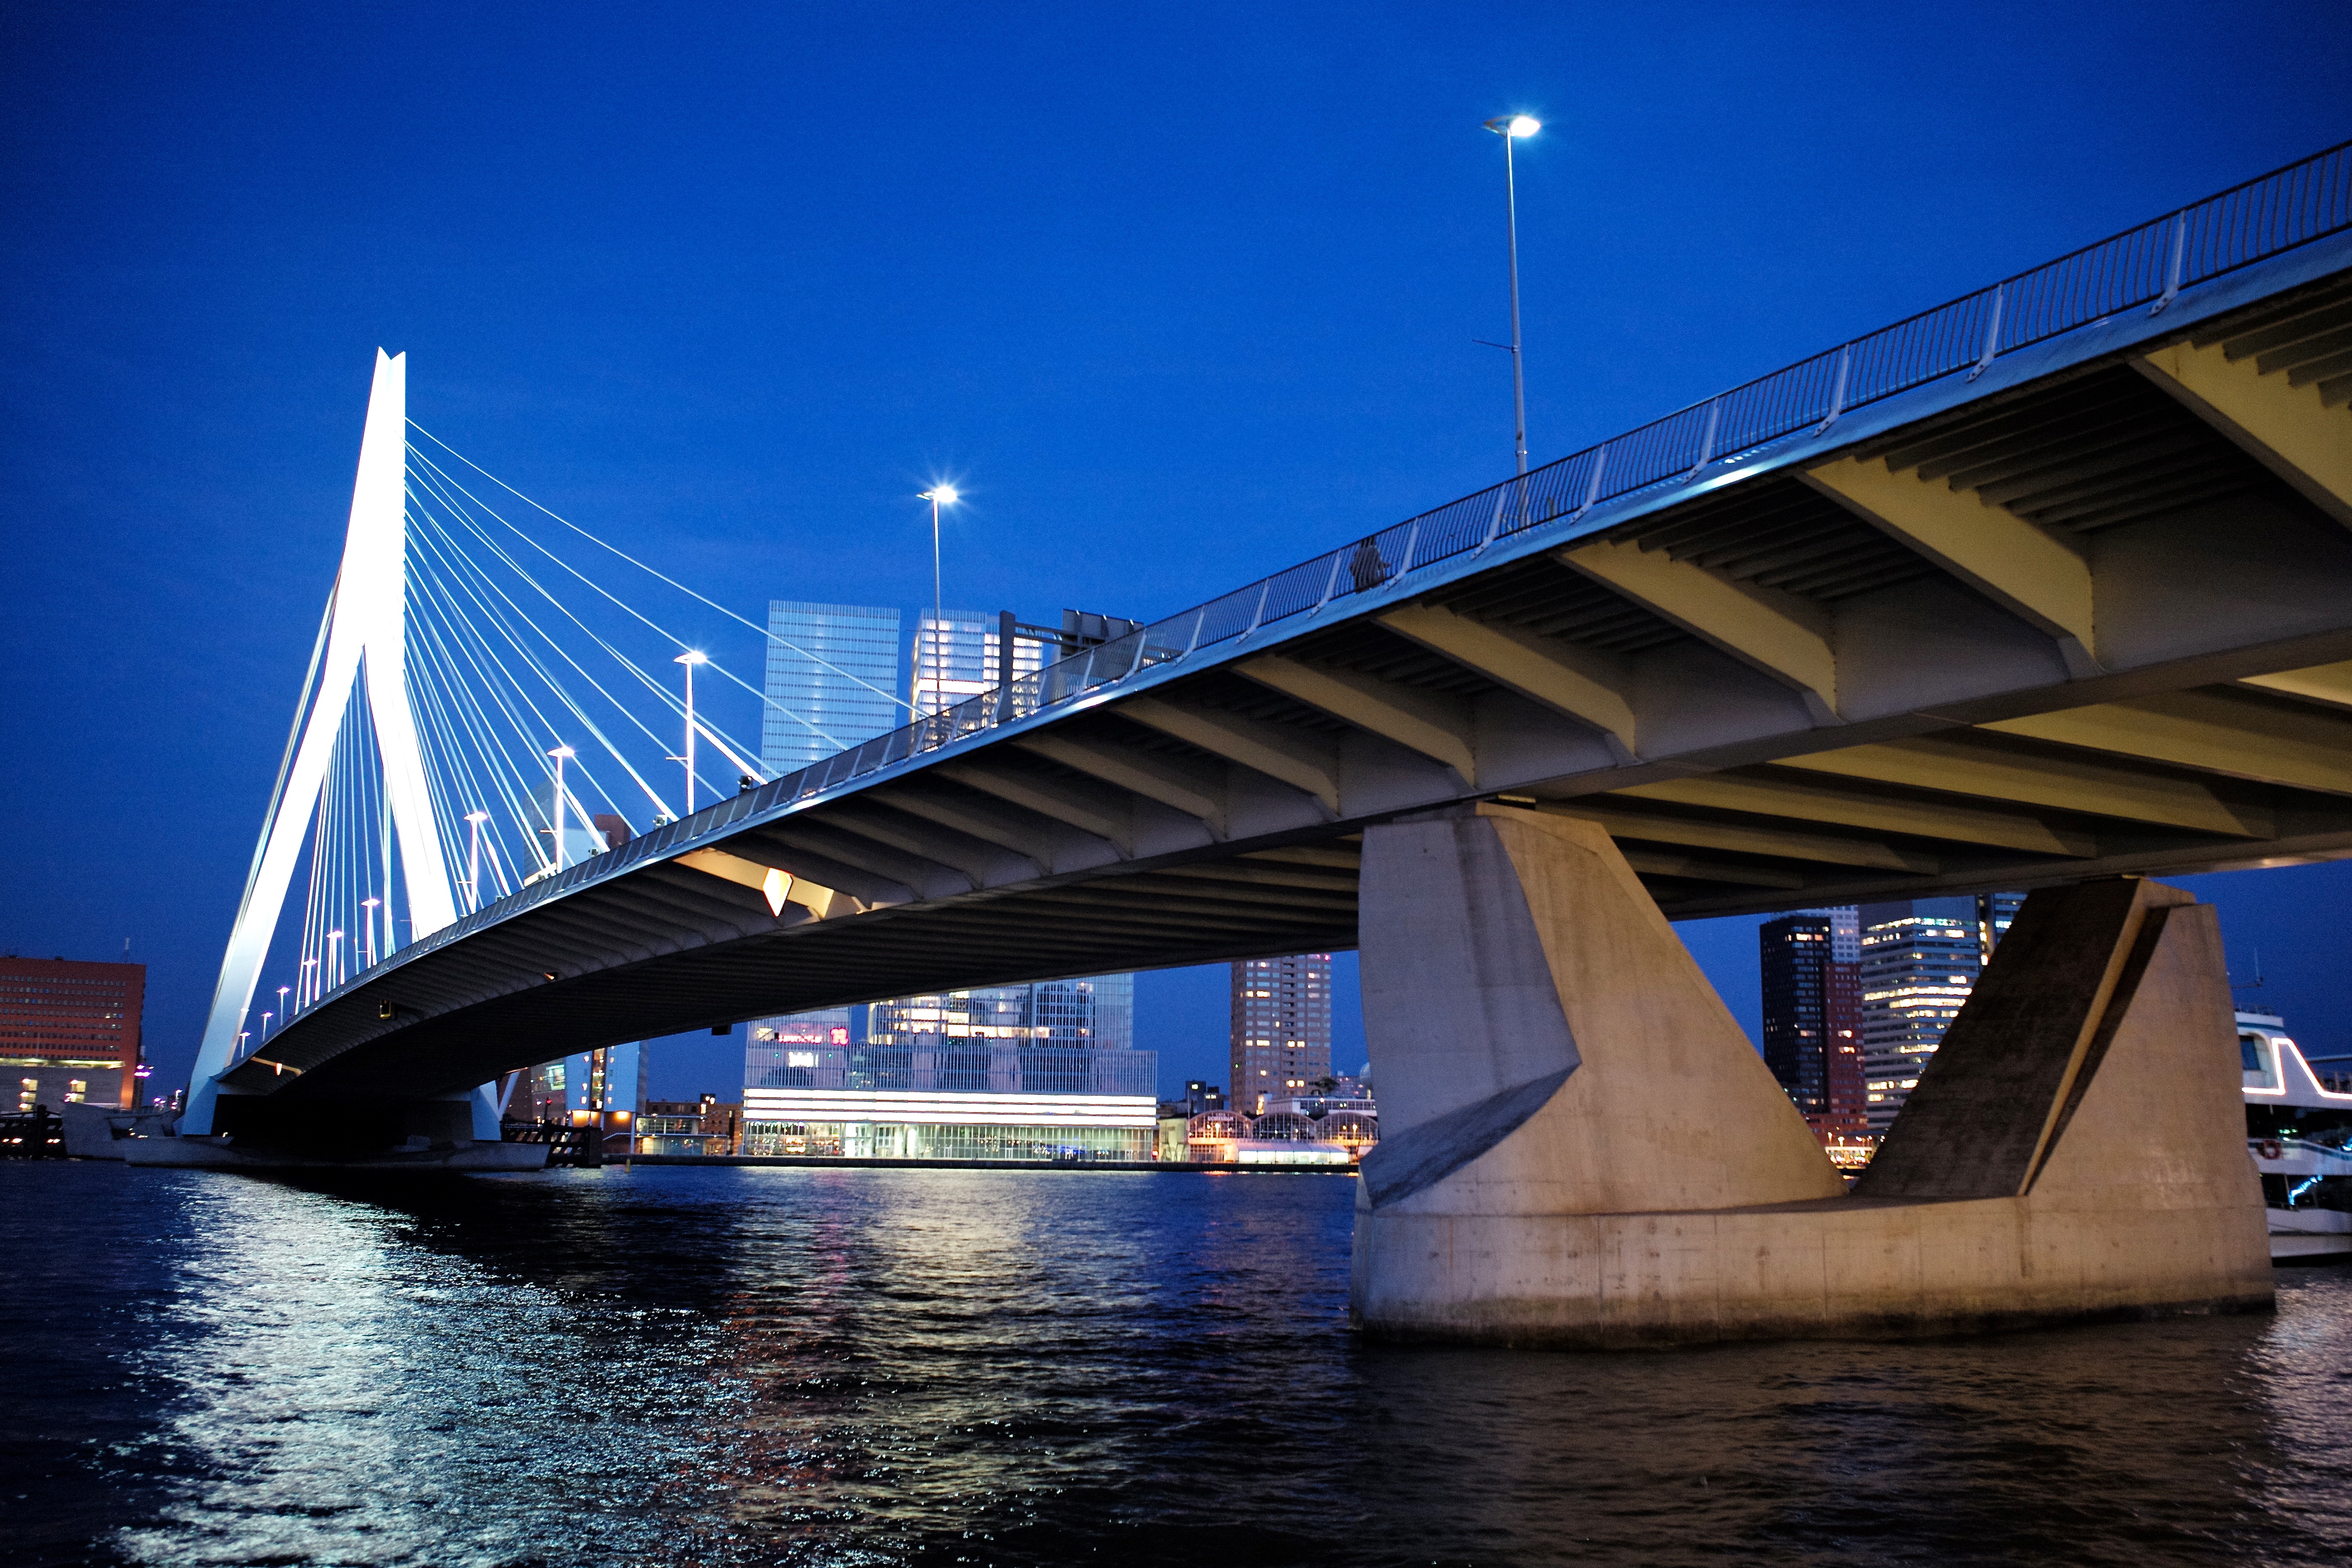
architecture, structure, sky, bridge, skyline, night, city, river, overpass, monument, cityscape, summer, travel, clear, europe, architect, reflection, shine, swan, sculpture, art, holland, lights, netherlands, rotterdam, erasmus, brug, m, citylights, tripod, dutch, sparkling, longexposure, 28, f2, nightshot, leica, 240, most, summicron, shining, erasmusbrug, nieuwemaas, cablestayed, vanberkel, cable stayed bridge, arch bridge, skyway, nonbuilding structure